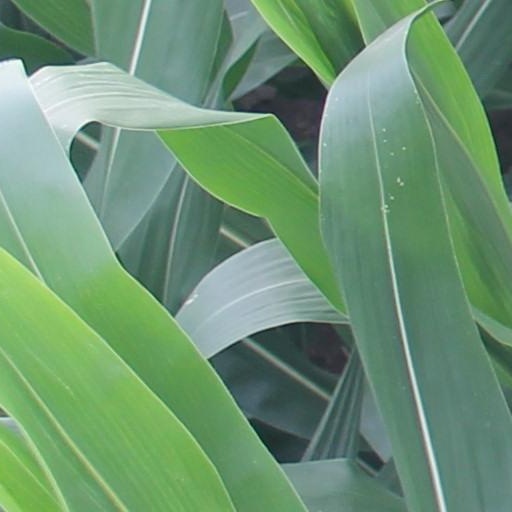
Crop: maize; corn